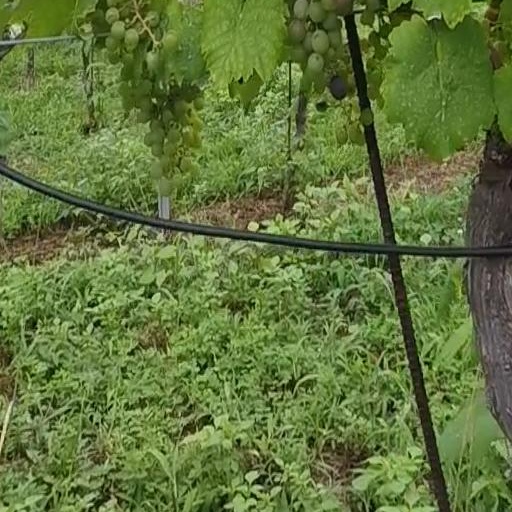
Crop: grape